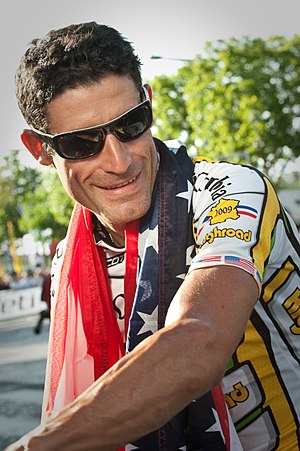
George Hincapie
George Hincapie er en amerikansk professionel cykelrytter med bopæl i Greenville, South Carolina.